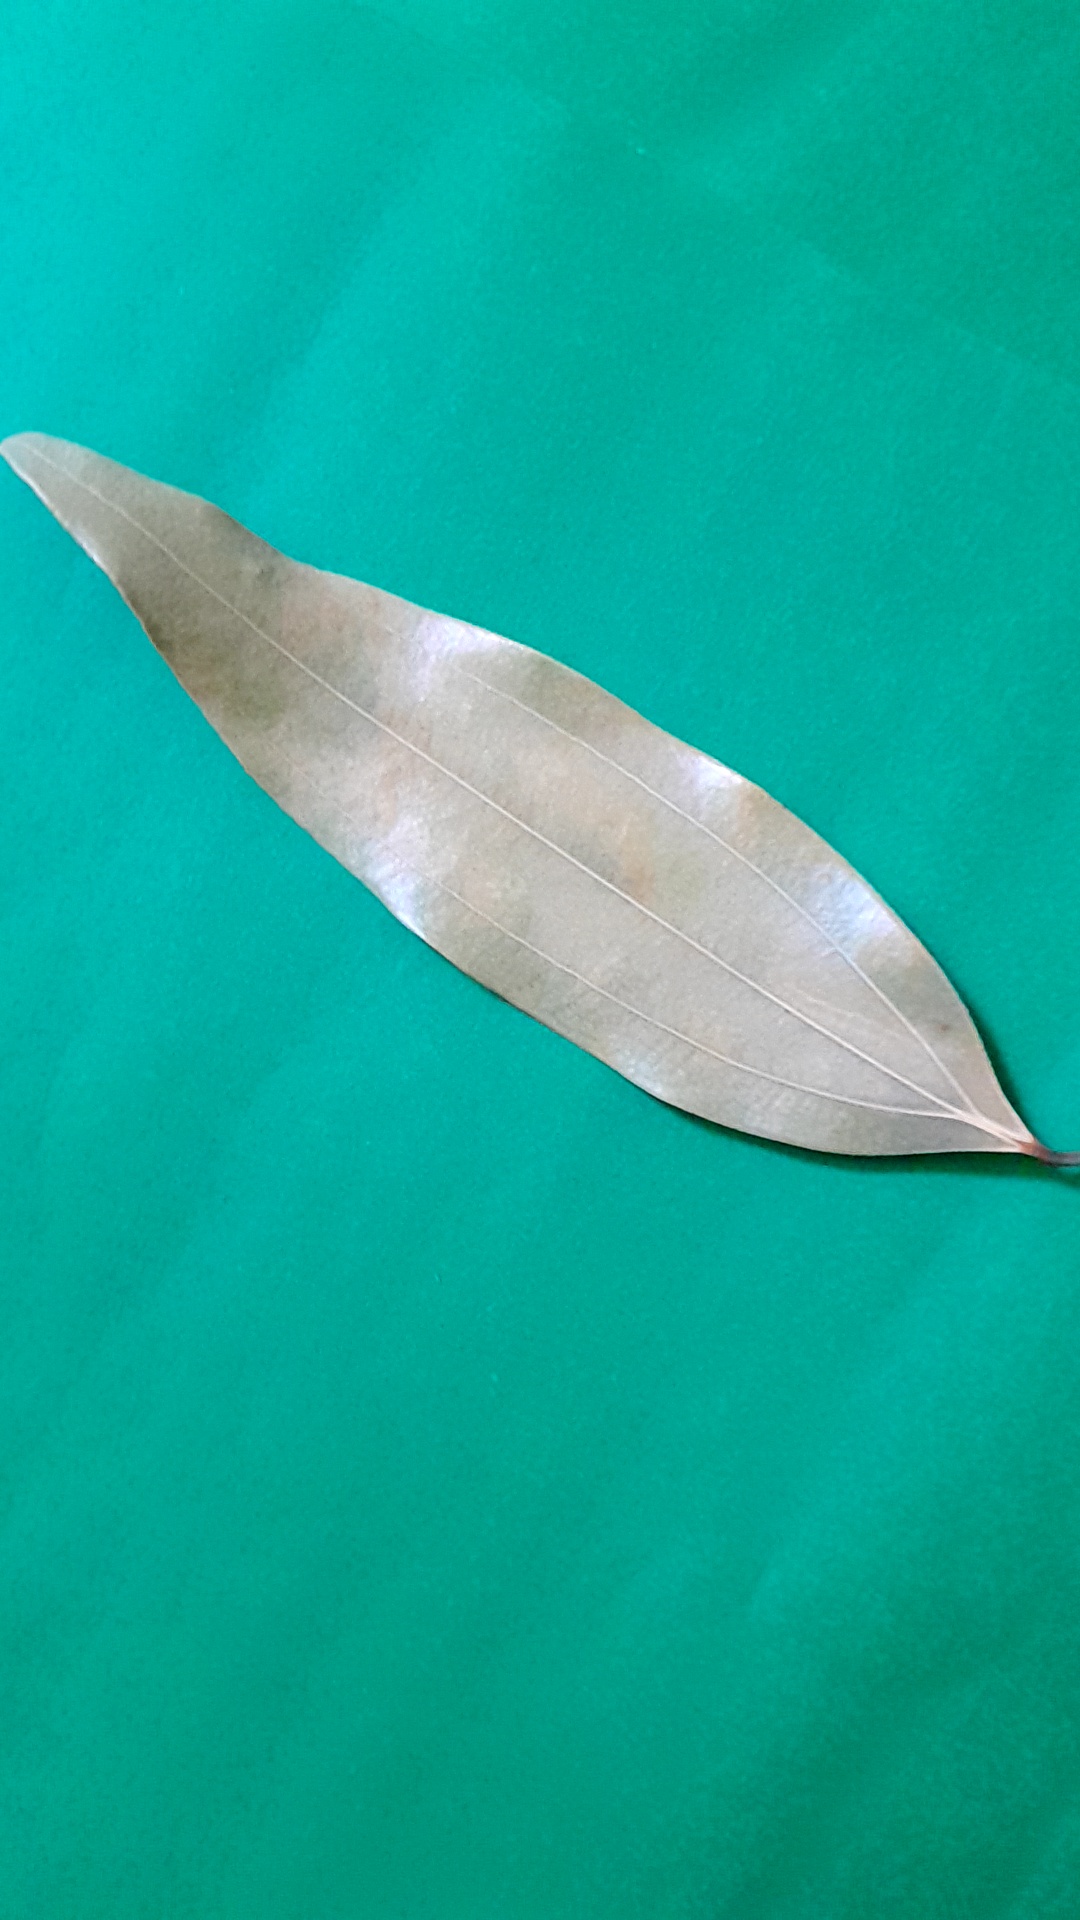
Label: Dry Leaf